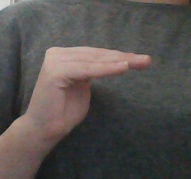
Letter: haa